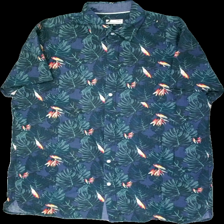
View: front
Type: Shirt
Category: Men
Brand: Dressman
Colors: Multicolor, Blue, Green, Red
Material: 100% cotton
Pattern: Floral print
Cut: Regular
Size: XXL
Season: All
Price range: 50-100
Recommended usage: Reuse